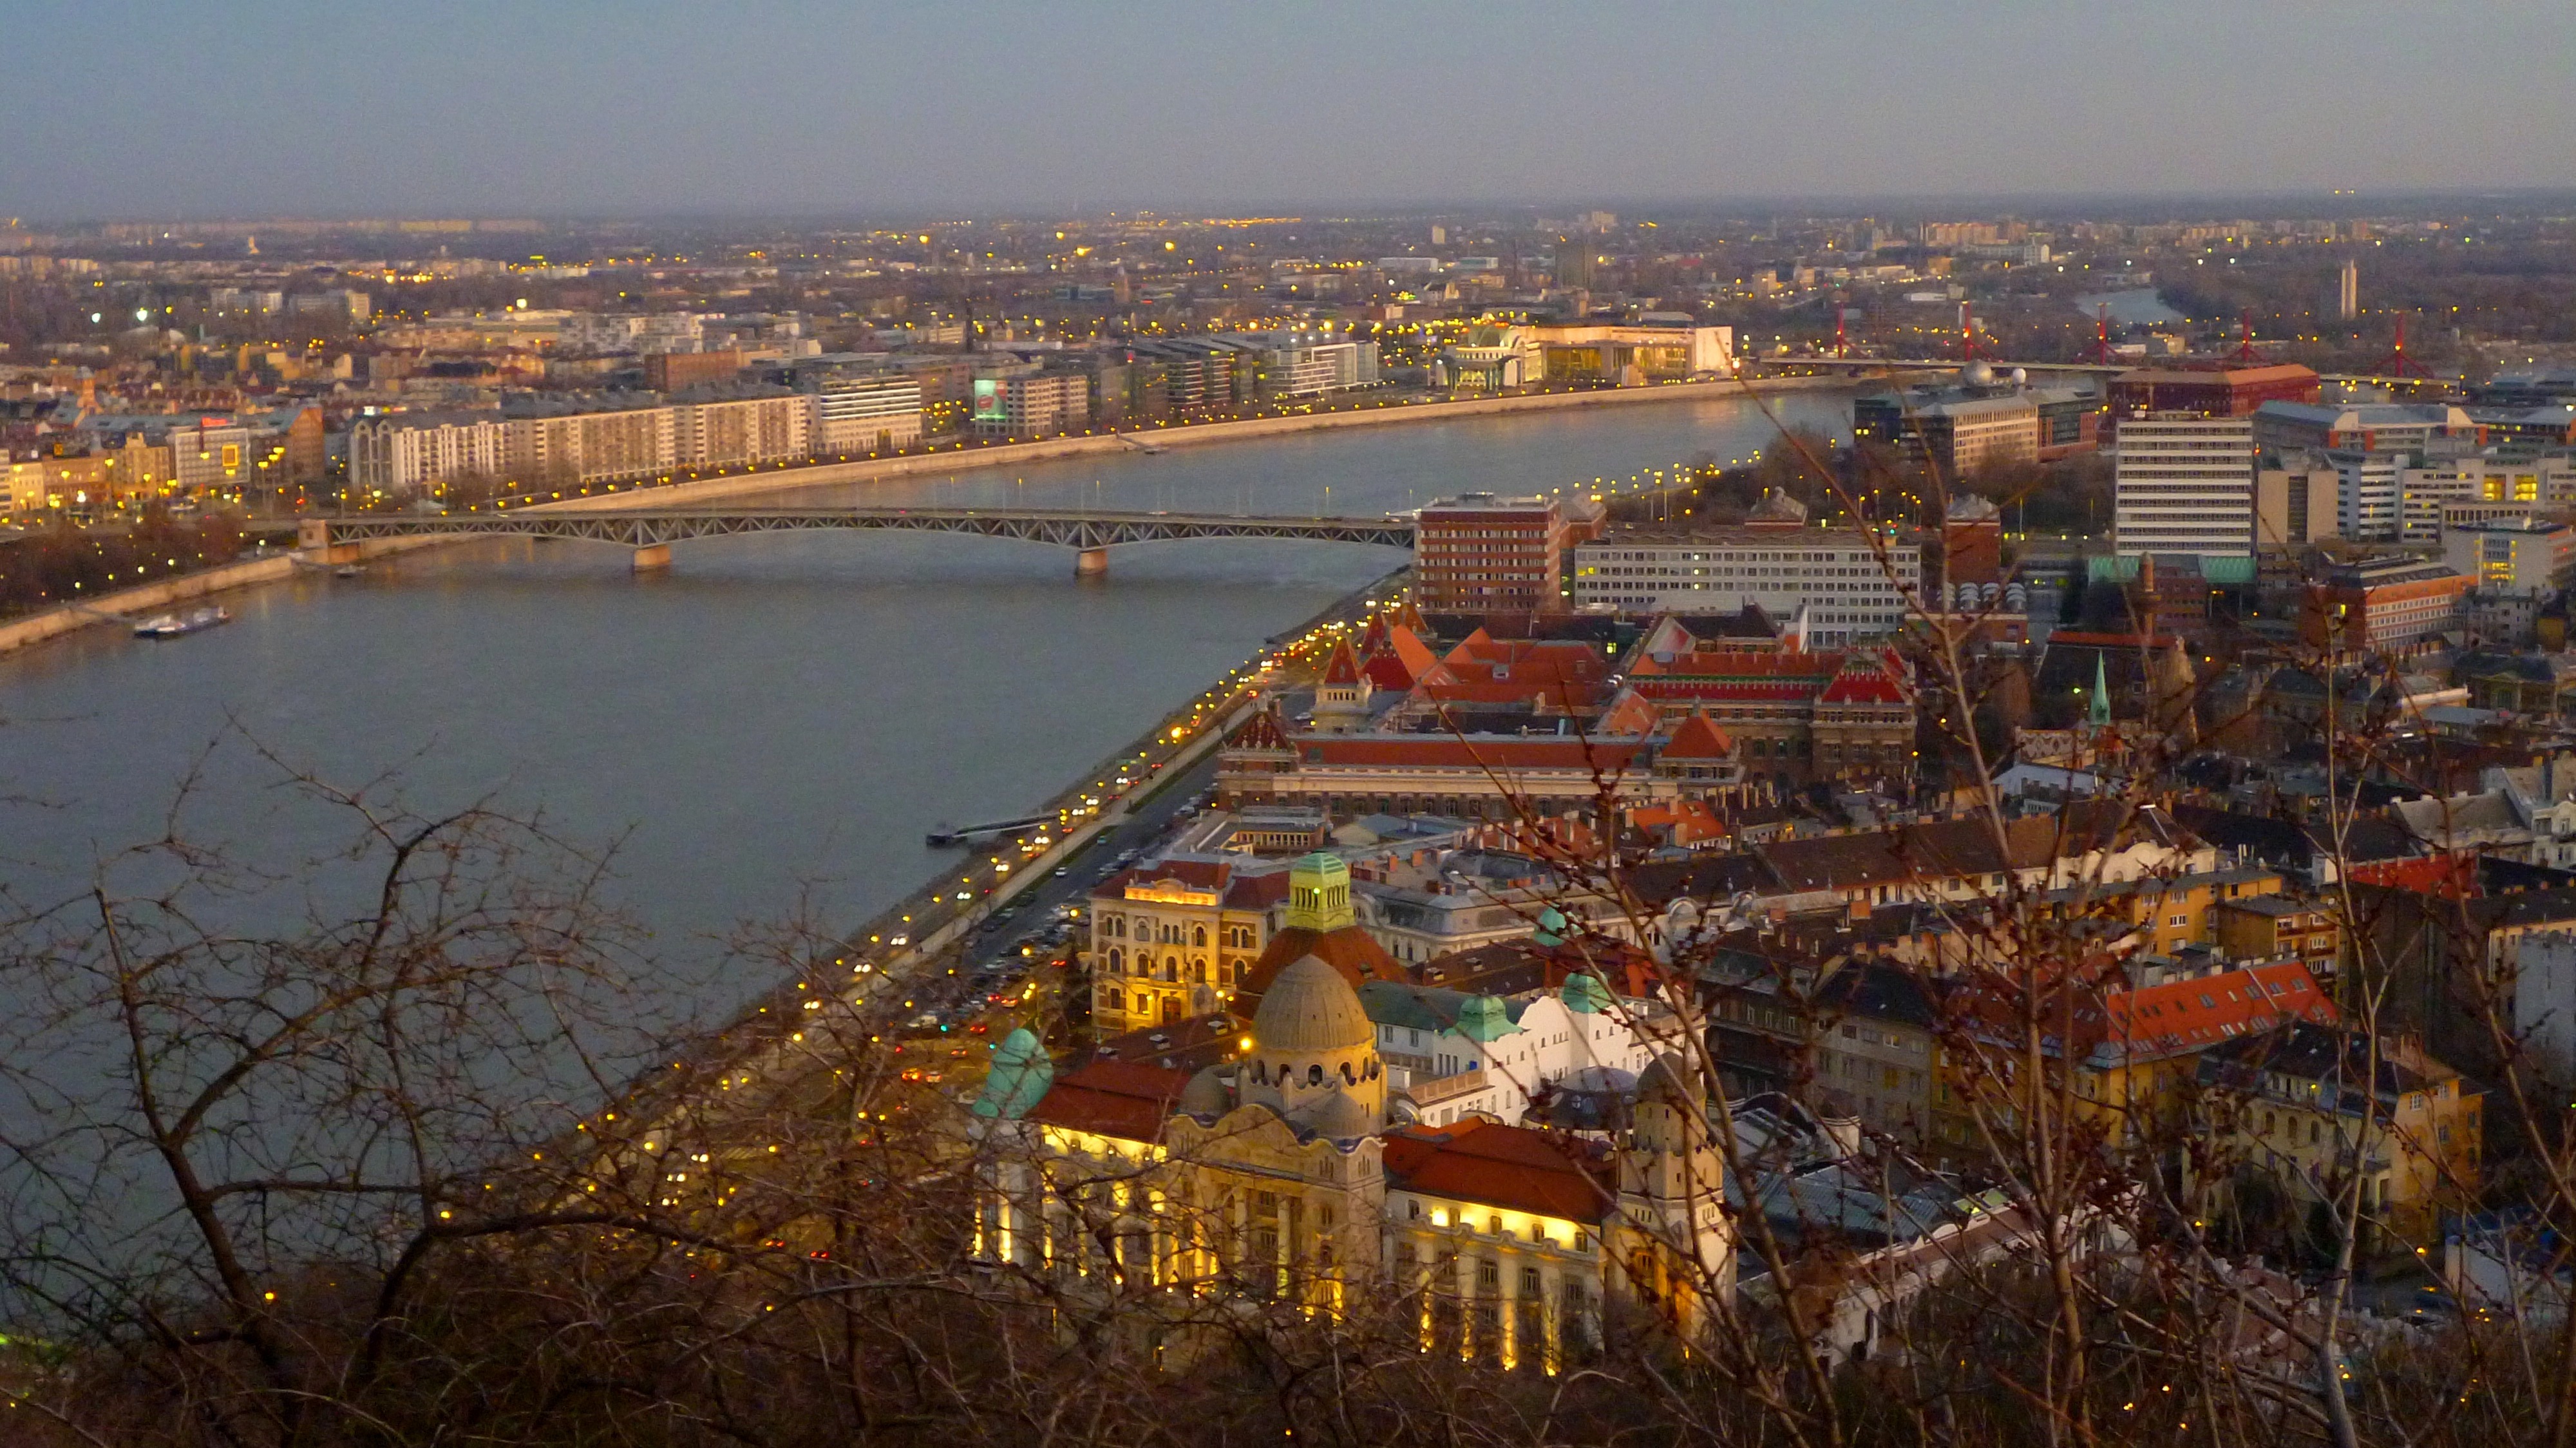
sunset, bridge, skyline, town, river, cityscape, panorama, dusk, evening, lights, danube, budapest, hungary, aerial photography, k k ra, lamplight